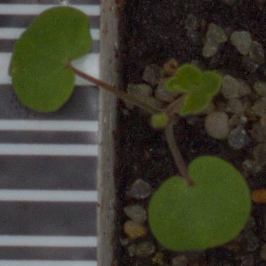
Label: smallflowered_cranesbill